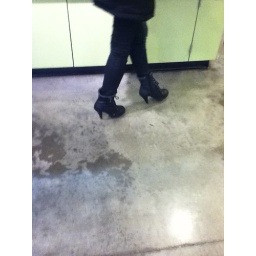
Asian girl in WholeFoods wearing black lace-up ankleboots